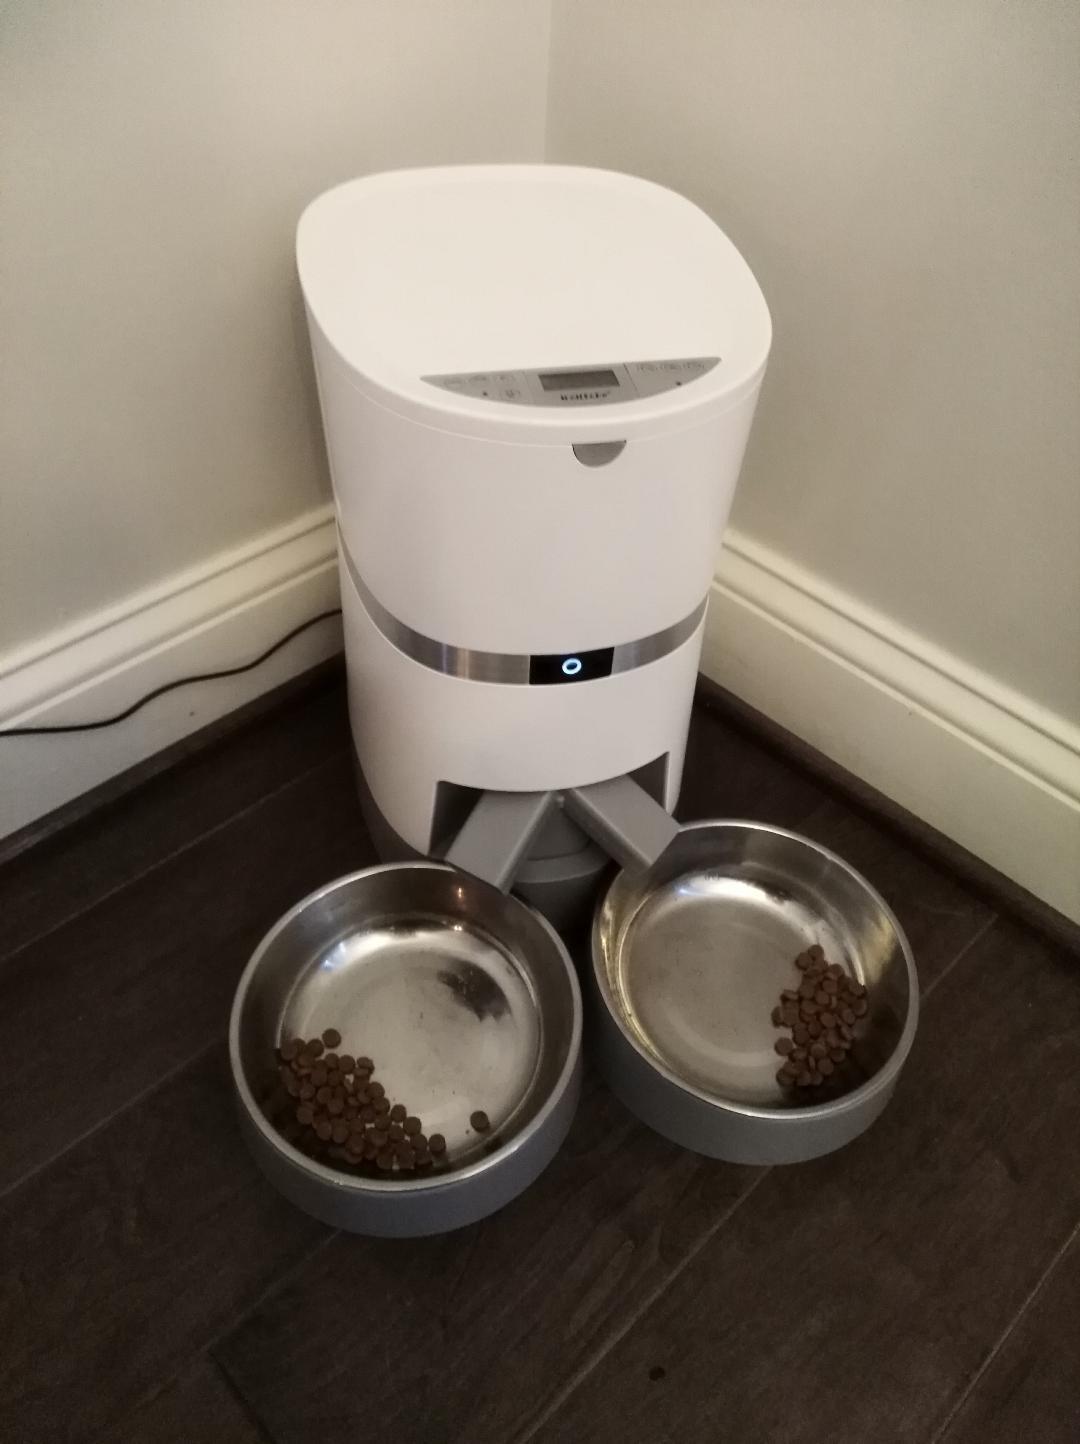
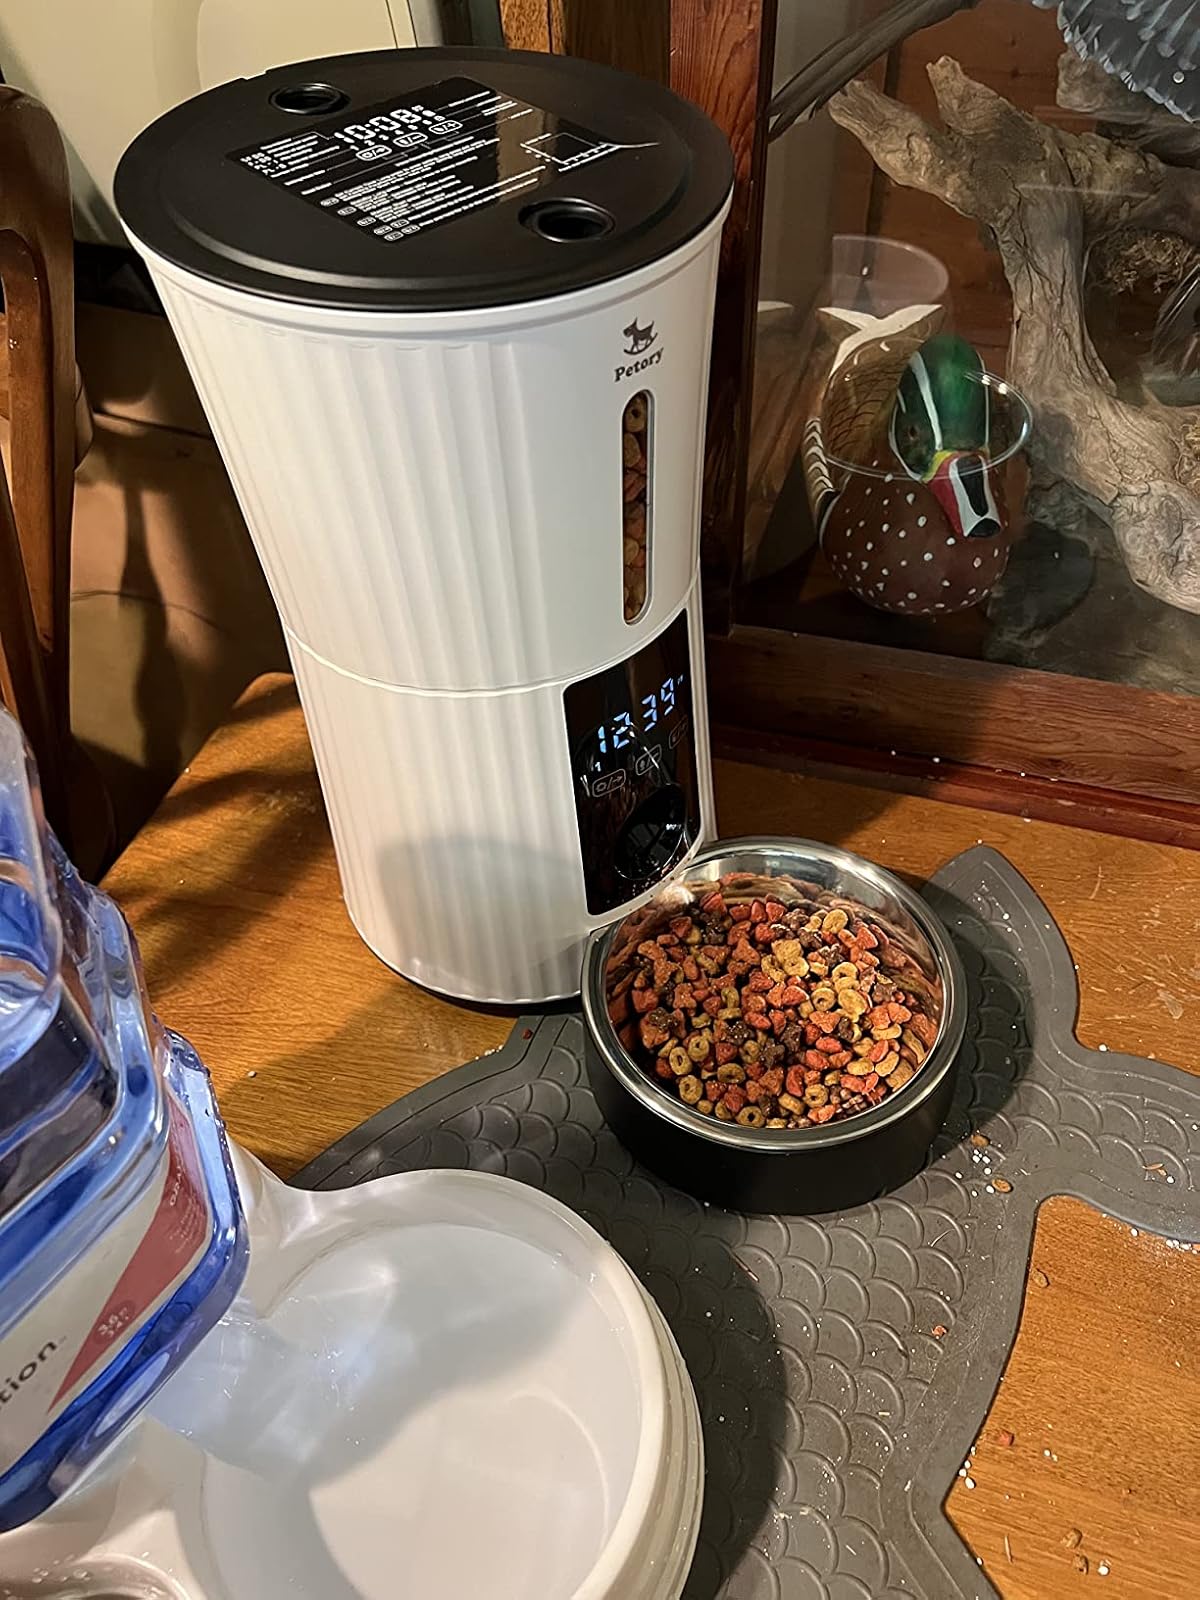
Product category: items_feeder
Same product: no